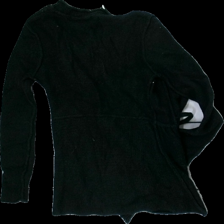
View: back
Type: Cardigan
Category: Ladies
Brand: Lindex
Colors: Black
Material: 100% nylone
Cut: Regular
Size: XS
Season: All
Stains: Minor
Damage location: middle right
Damage 2: fläck
Damage 2 location: top right
Price range: <50
Recommended usage: Export
Description: svart kofta, nopprig över hela, fläck fram och hårig